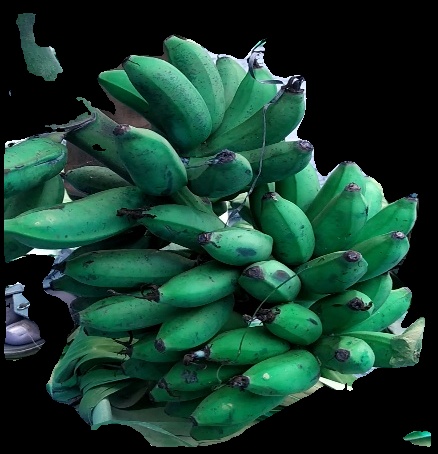
Variety: rasbale
Grade: grade3